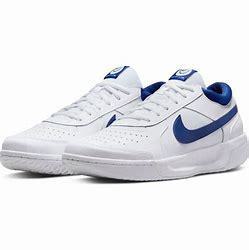
Brand: Nike
Model: Court Zoom Lite 3